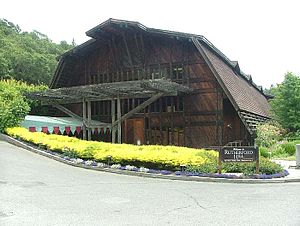
Rutherford AVA
Rutherford Hill Winery uden for byen Rutherford i Napa Valley
Rutherford AVA er et American Viticultural Area i Californien, USA. Rutherford AVA ligger for hele områdets vedkommende inden for grænserne af Napa Valley AVA omkring byen Rutherford i Napa Valley.